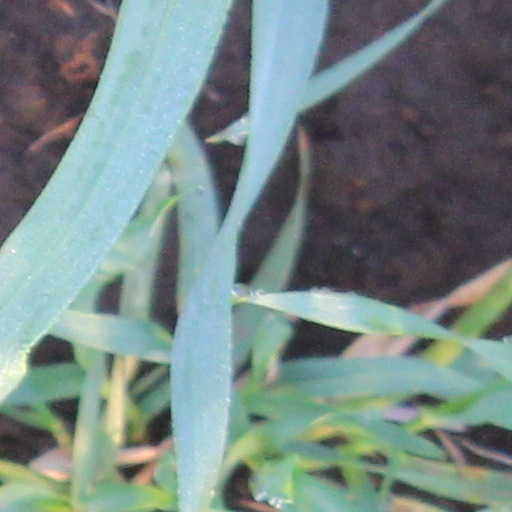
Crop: wheat